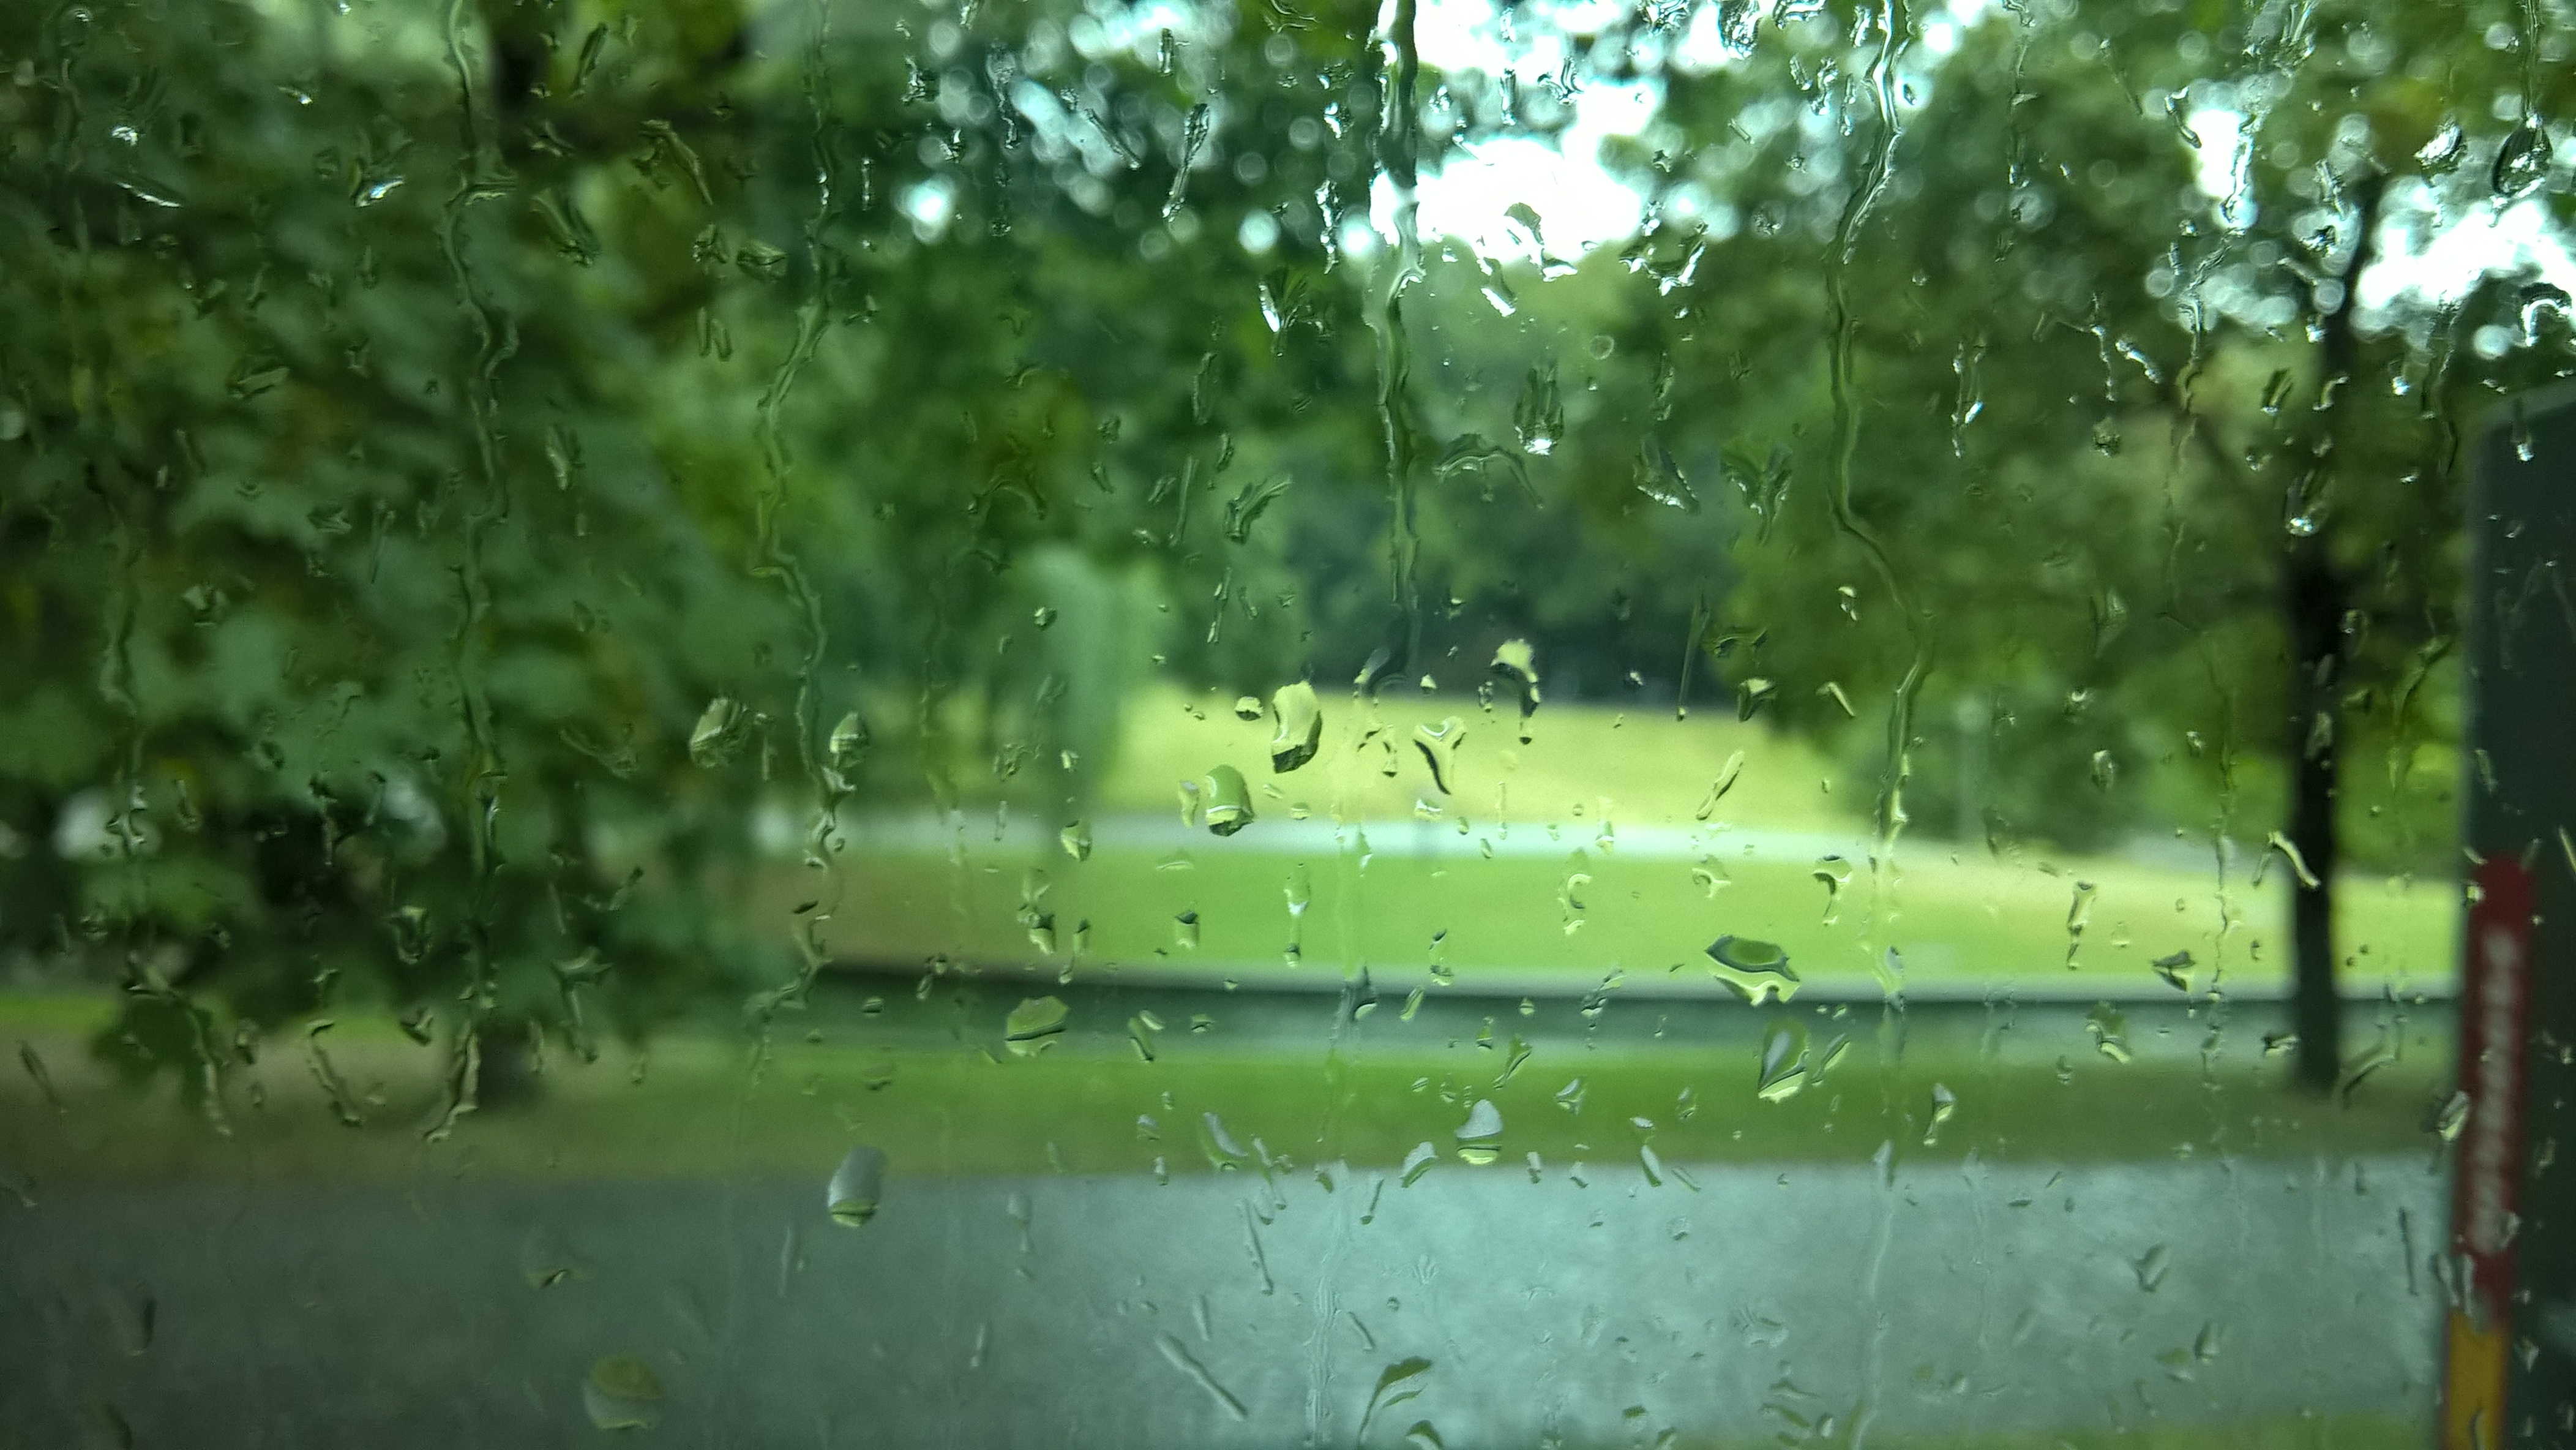
wet, window, rain, raindrop, green, nature, vegetation, nature reserve, natural environment, leaf, sunlight, water, grass, tree, light, morning, woodland, atmospheric phenomenon, land lot, biome, lawn, forest, landscape, rural area, grass family, grassland, jungle, wildlife, plant, rainforest, branch, pasture, meadow, shrub, garden, pond, landscaping, wetland, precipitation